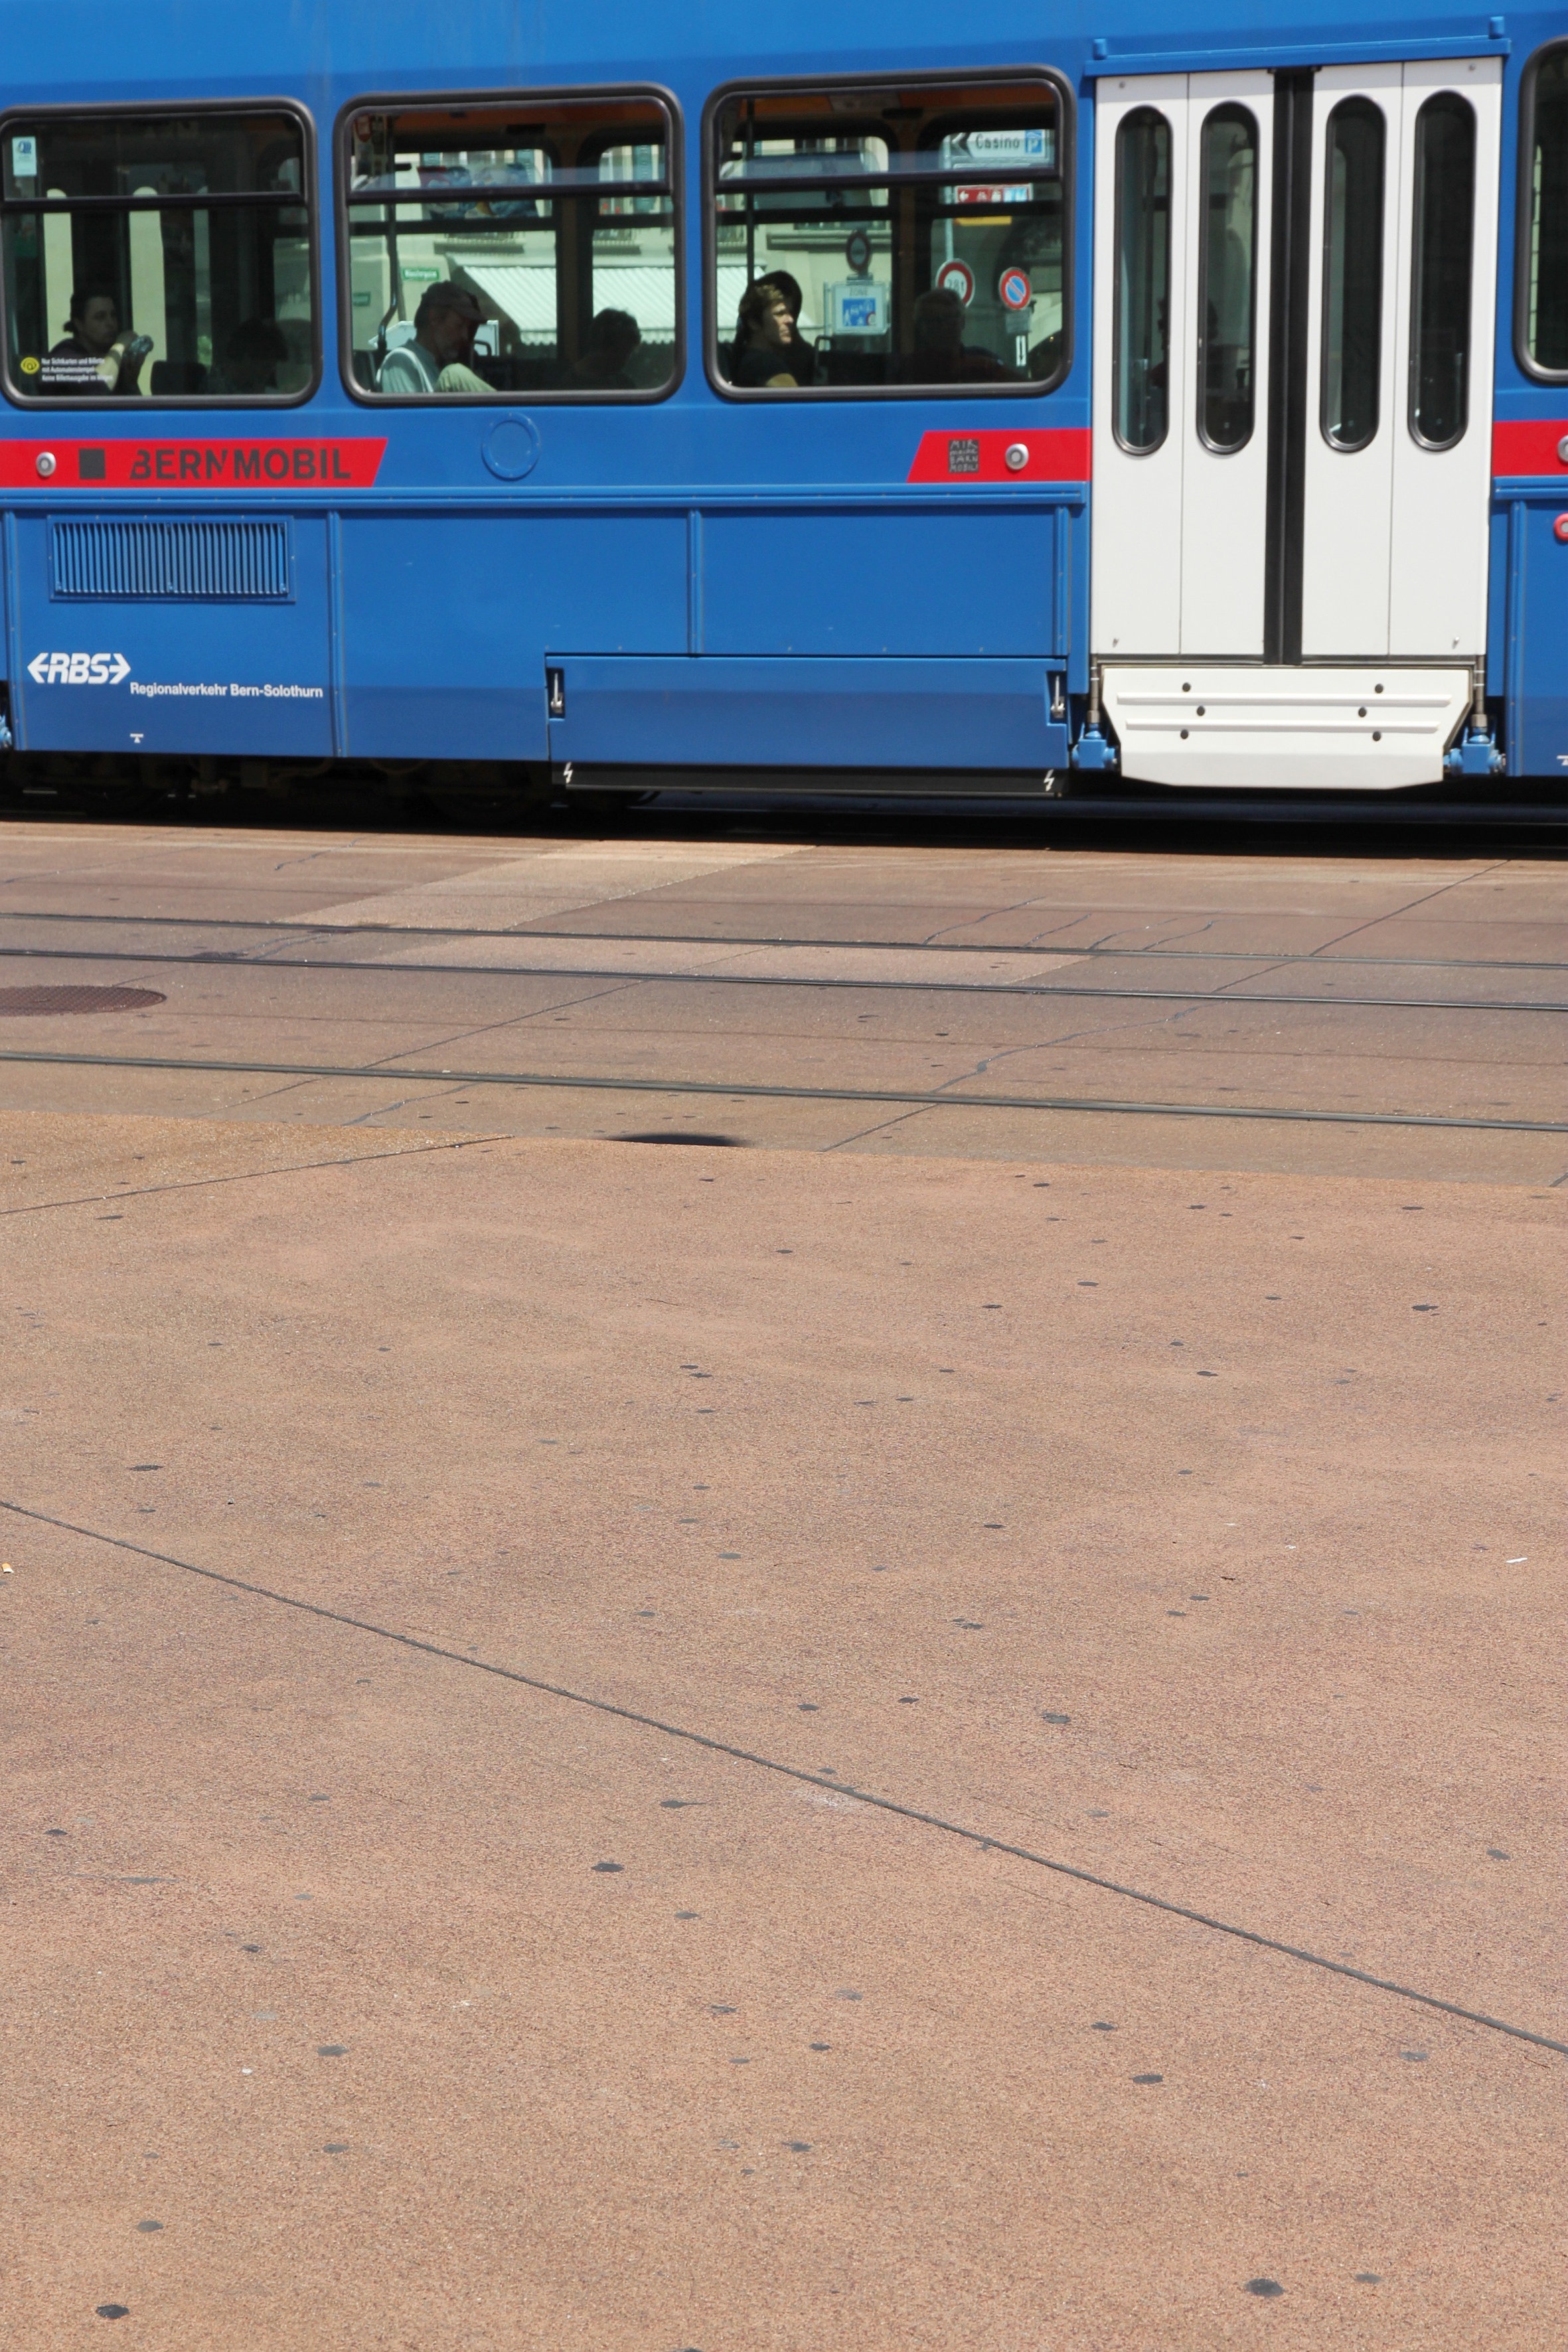
urban, tram, transport, europe, vehicle, public transport, switzerland, passenger, land vehicle